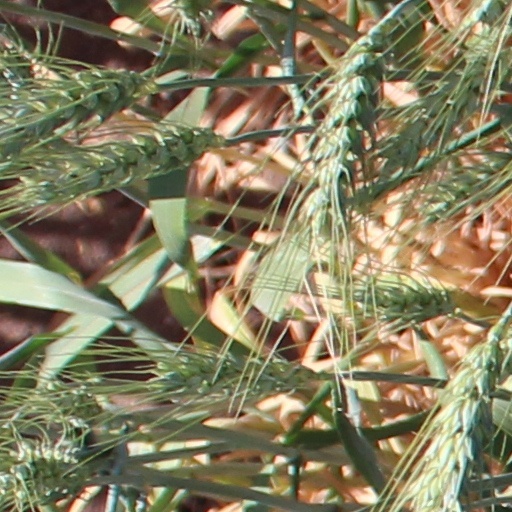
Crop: wheat